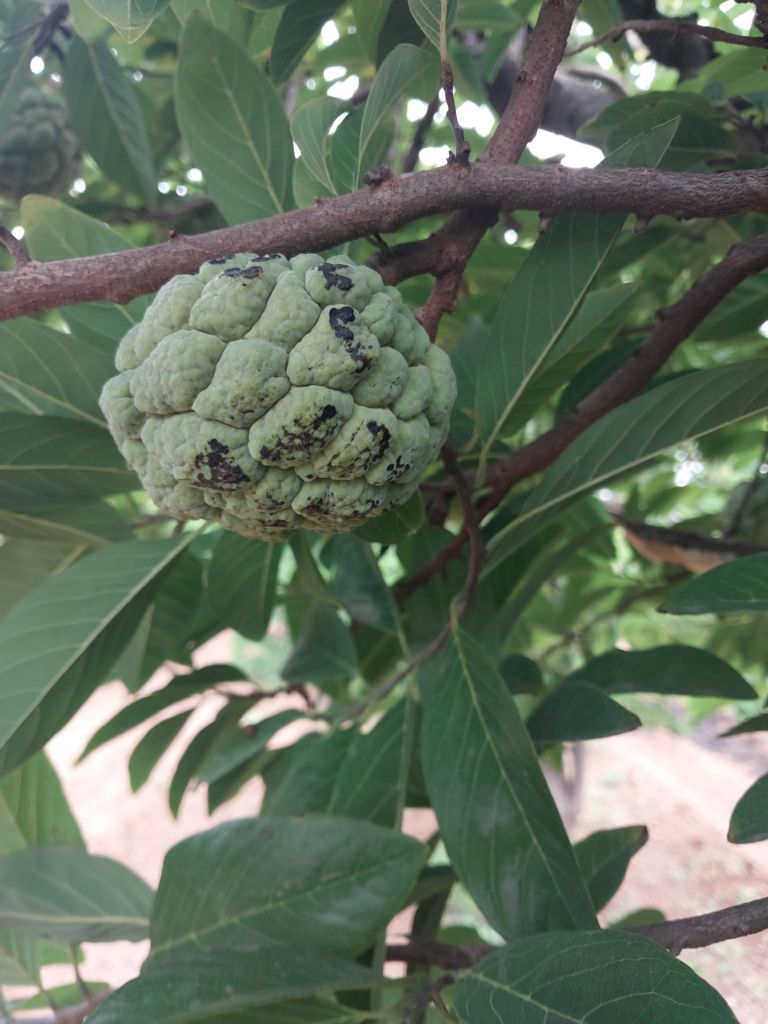
Disease label: Blank Canker